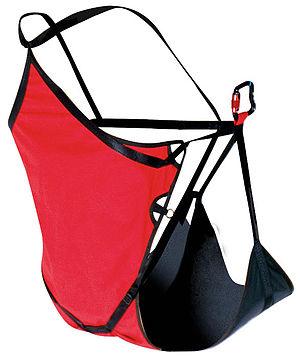
voir Utilisateur:FredB/Autorisation photos SUP'AIR
En parapente, la sellette est le siège dans lequel est assis le pilote. Elle est reliée aux élévateurs par deux mousquetons. Le pilote y est attaché par des sangles.